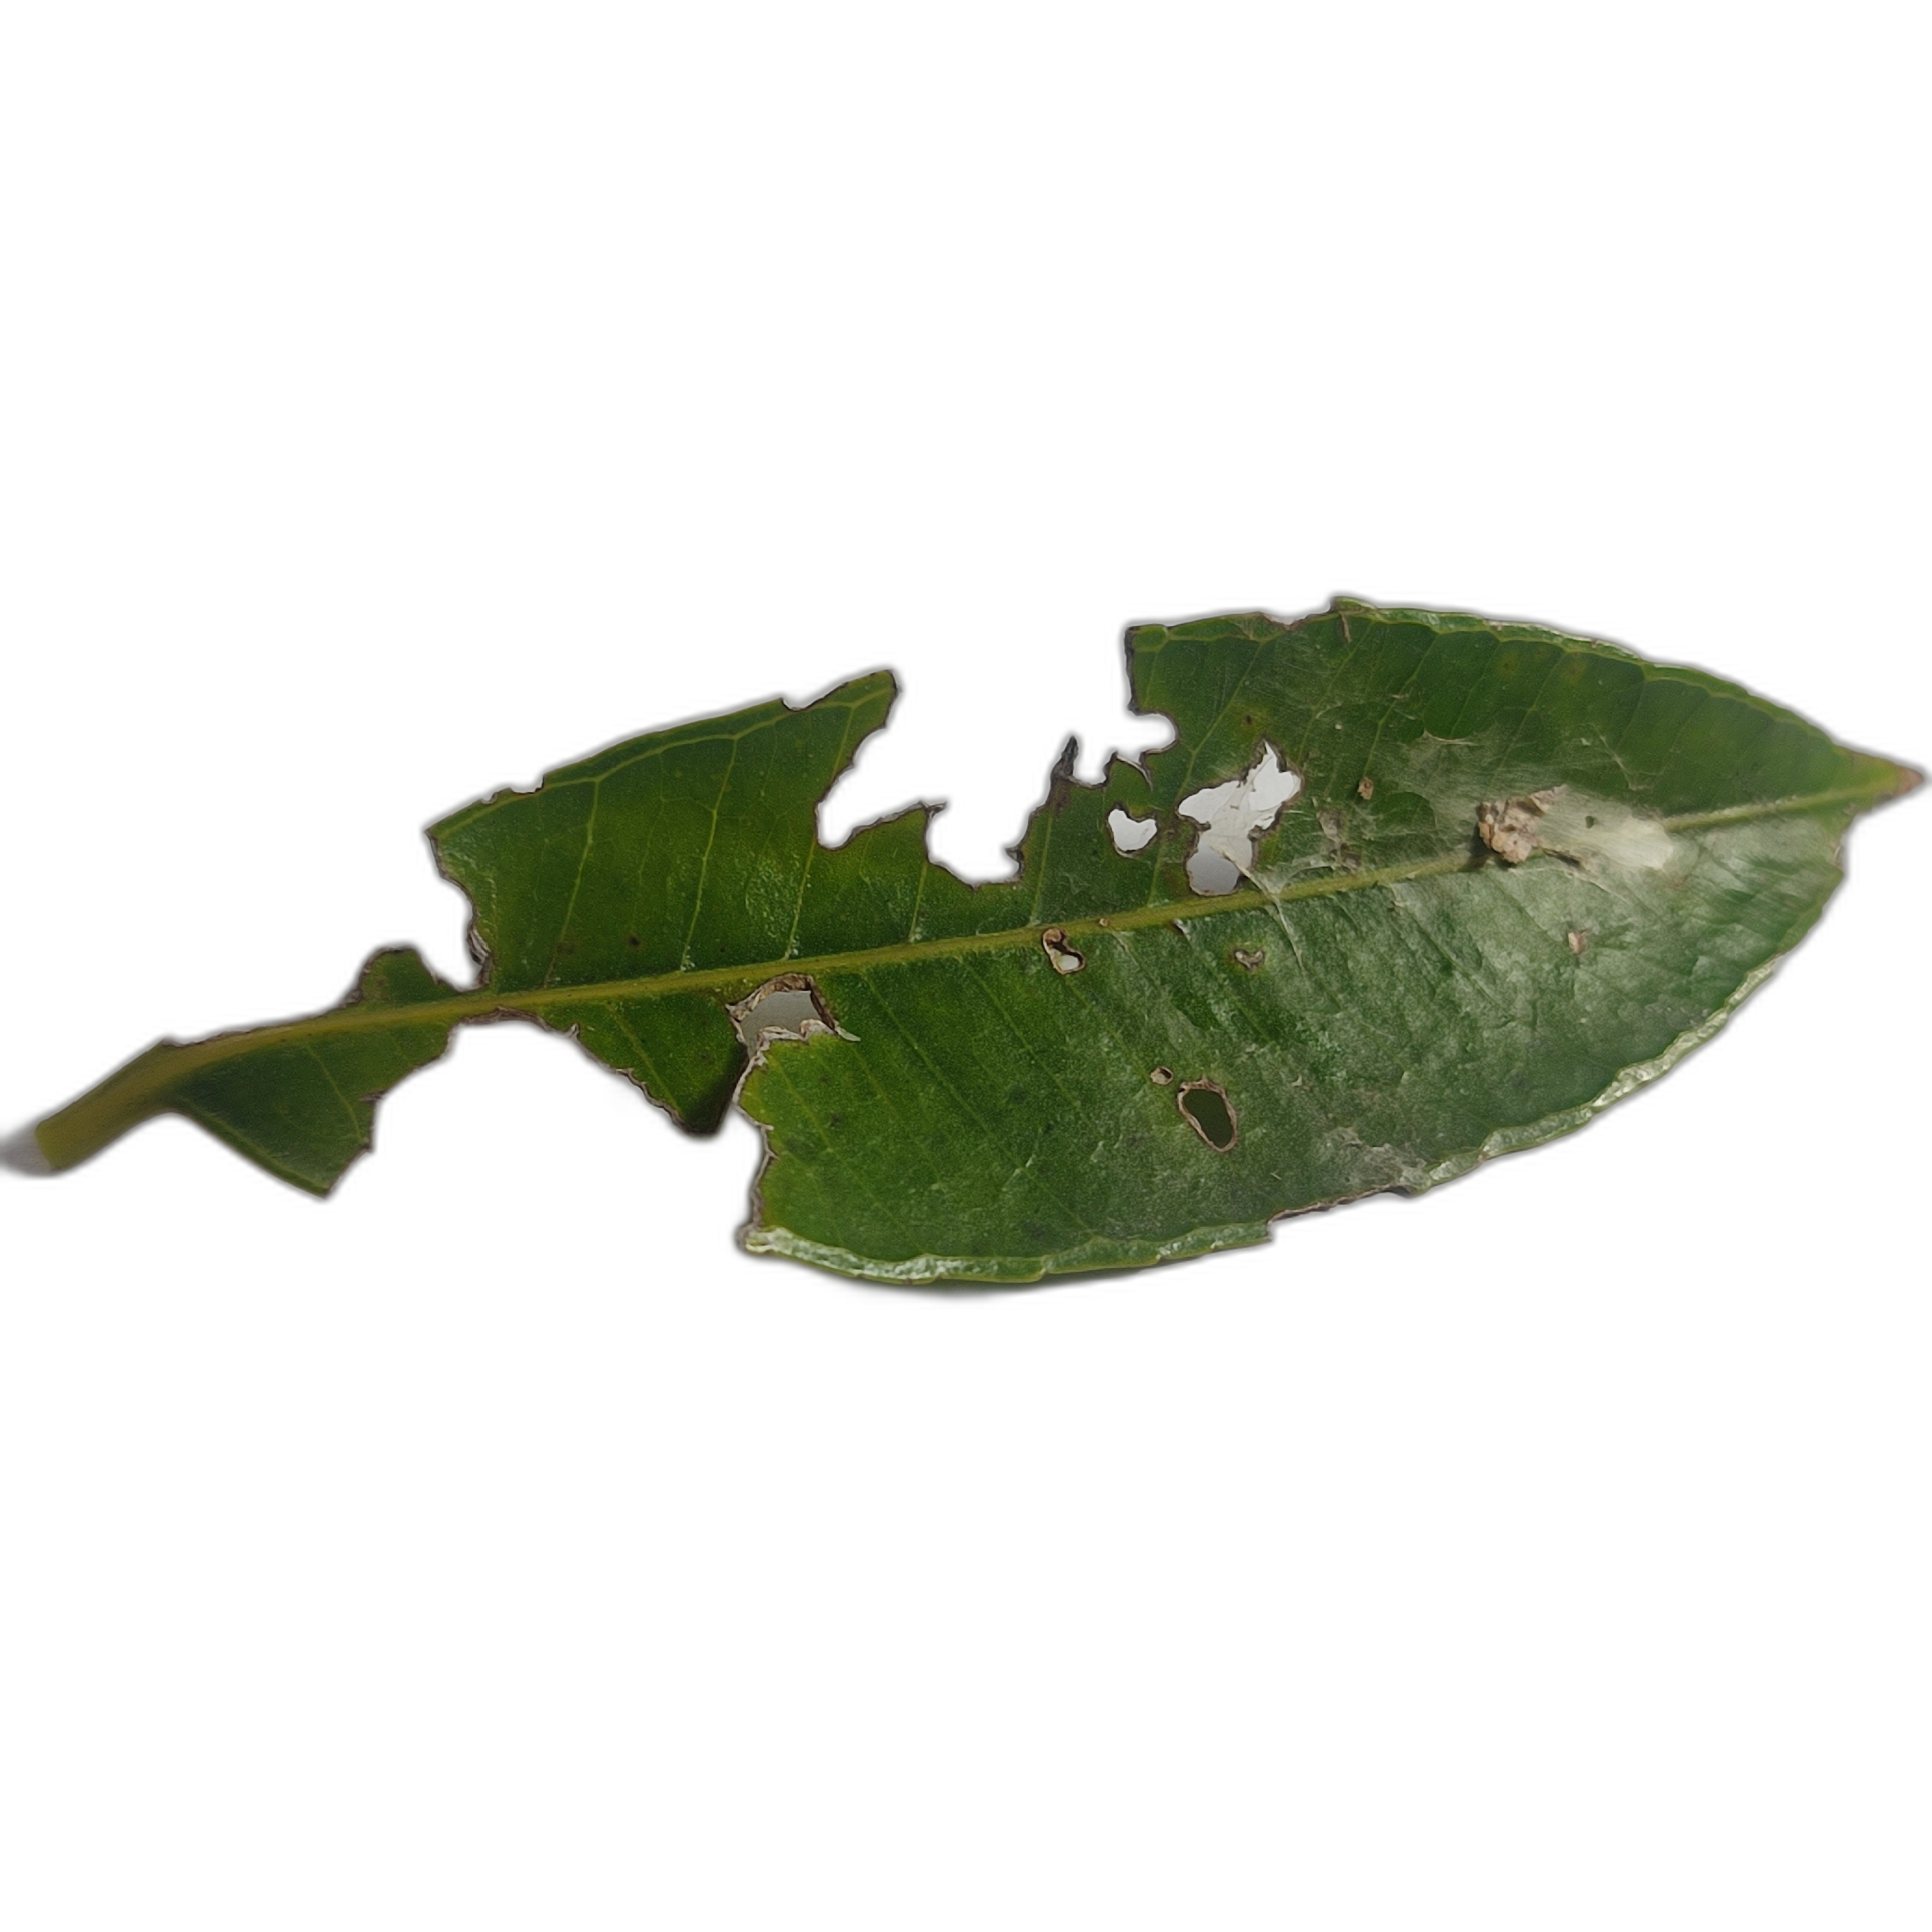
Label: not_healthy